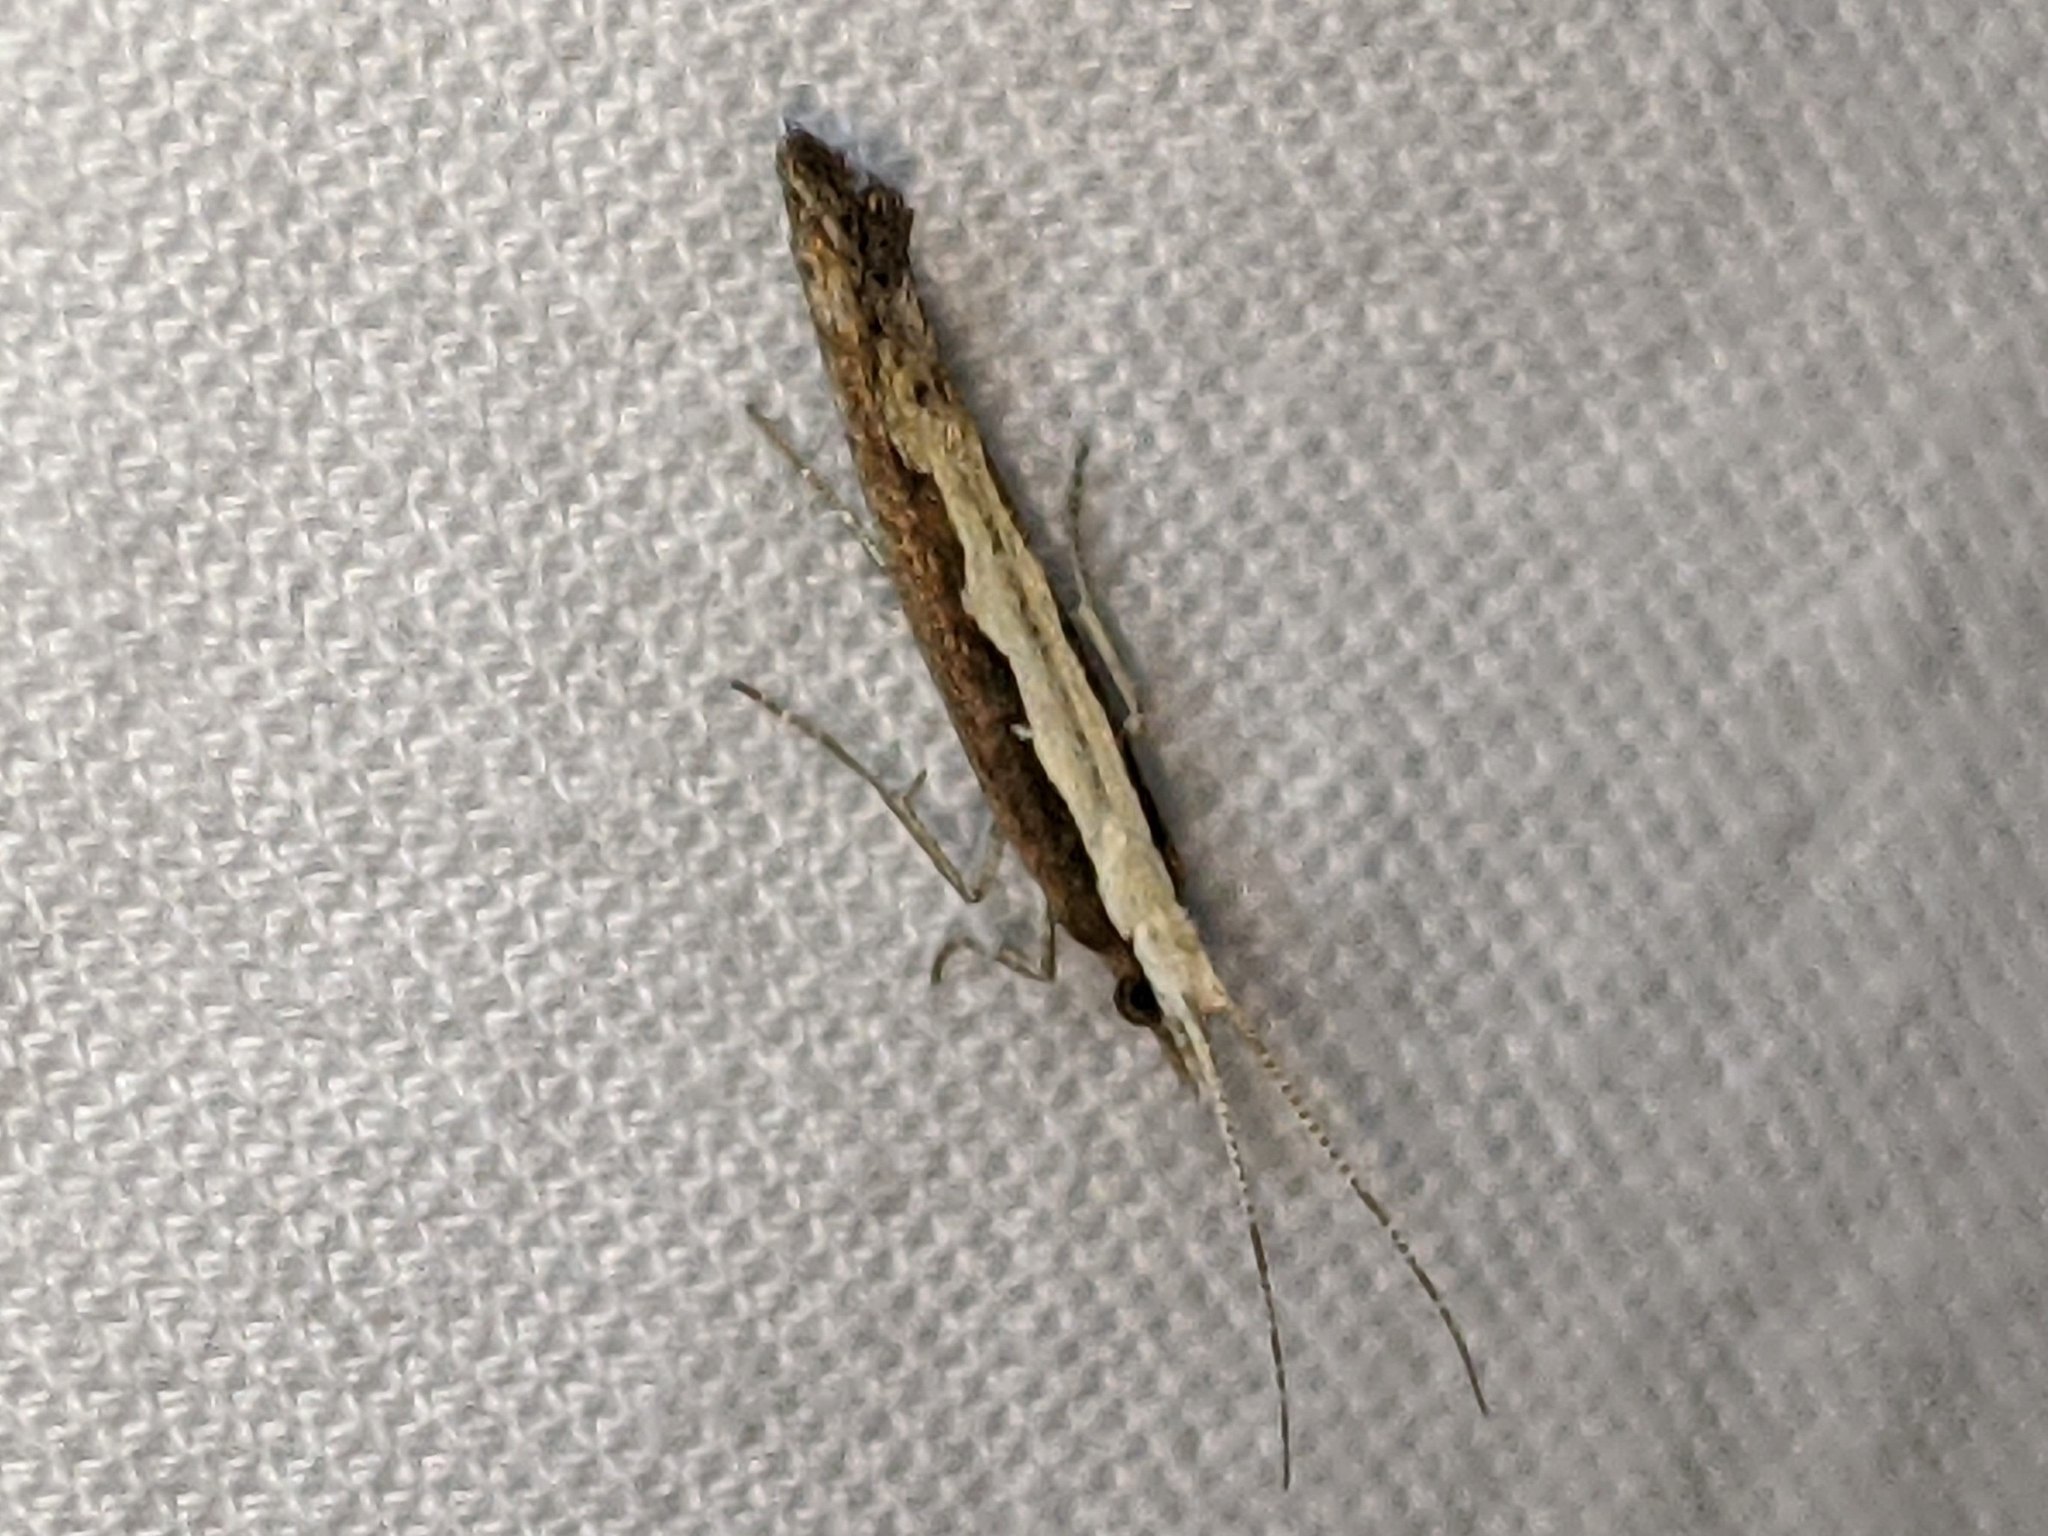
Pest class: diamondback_moth